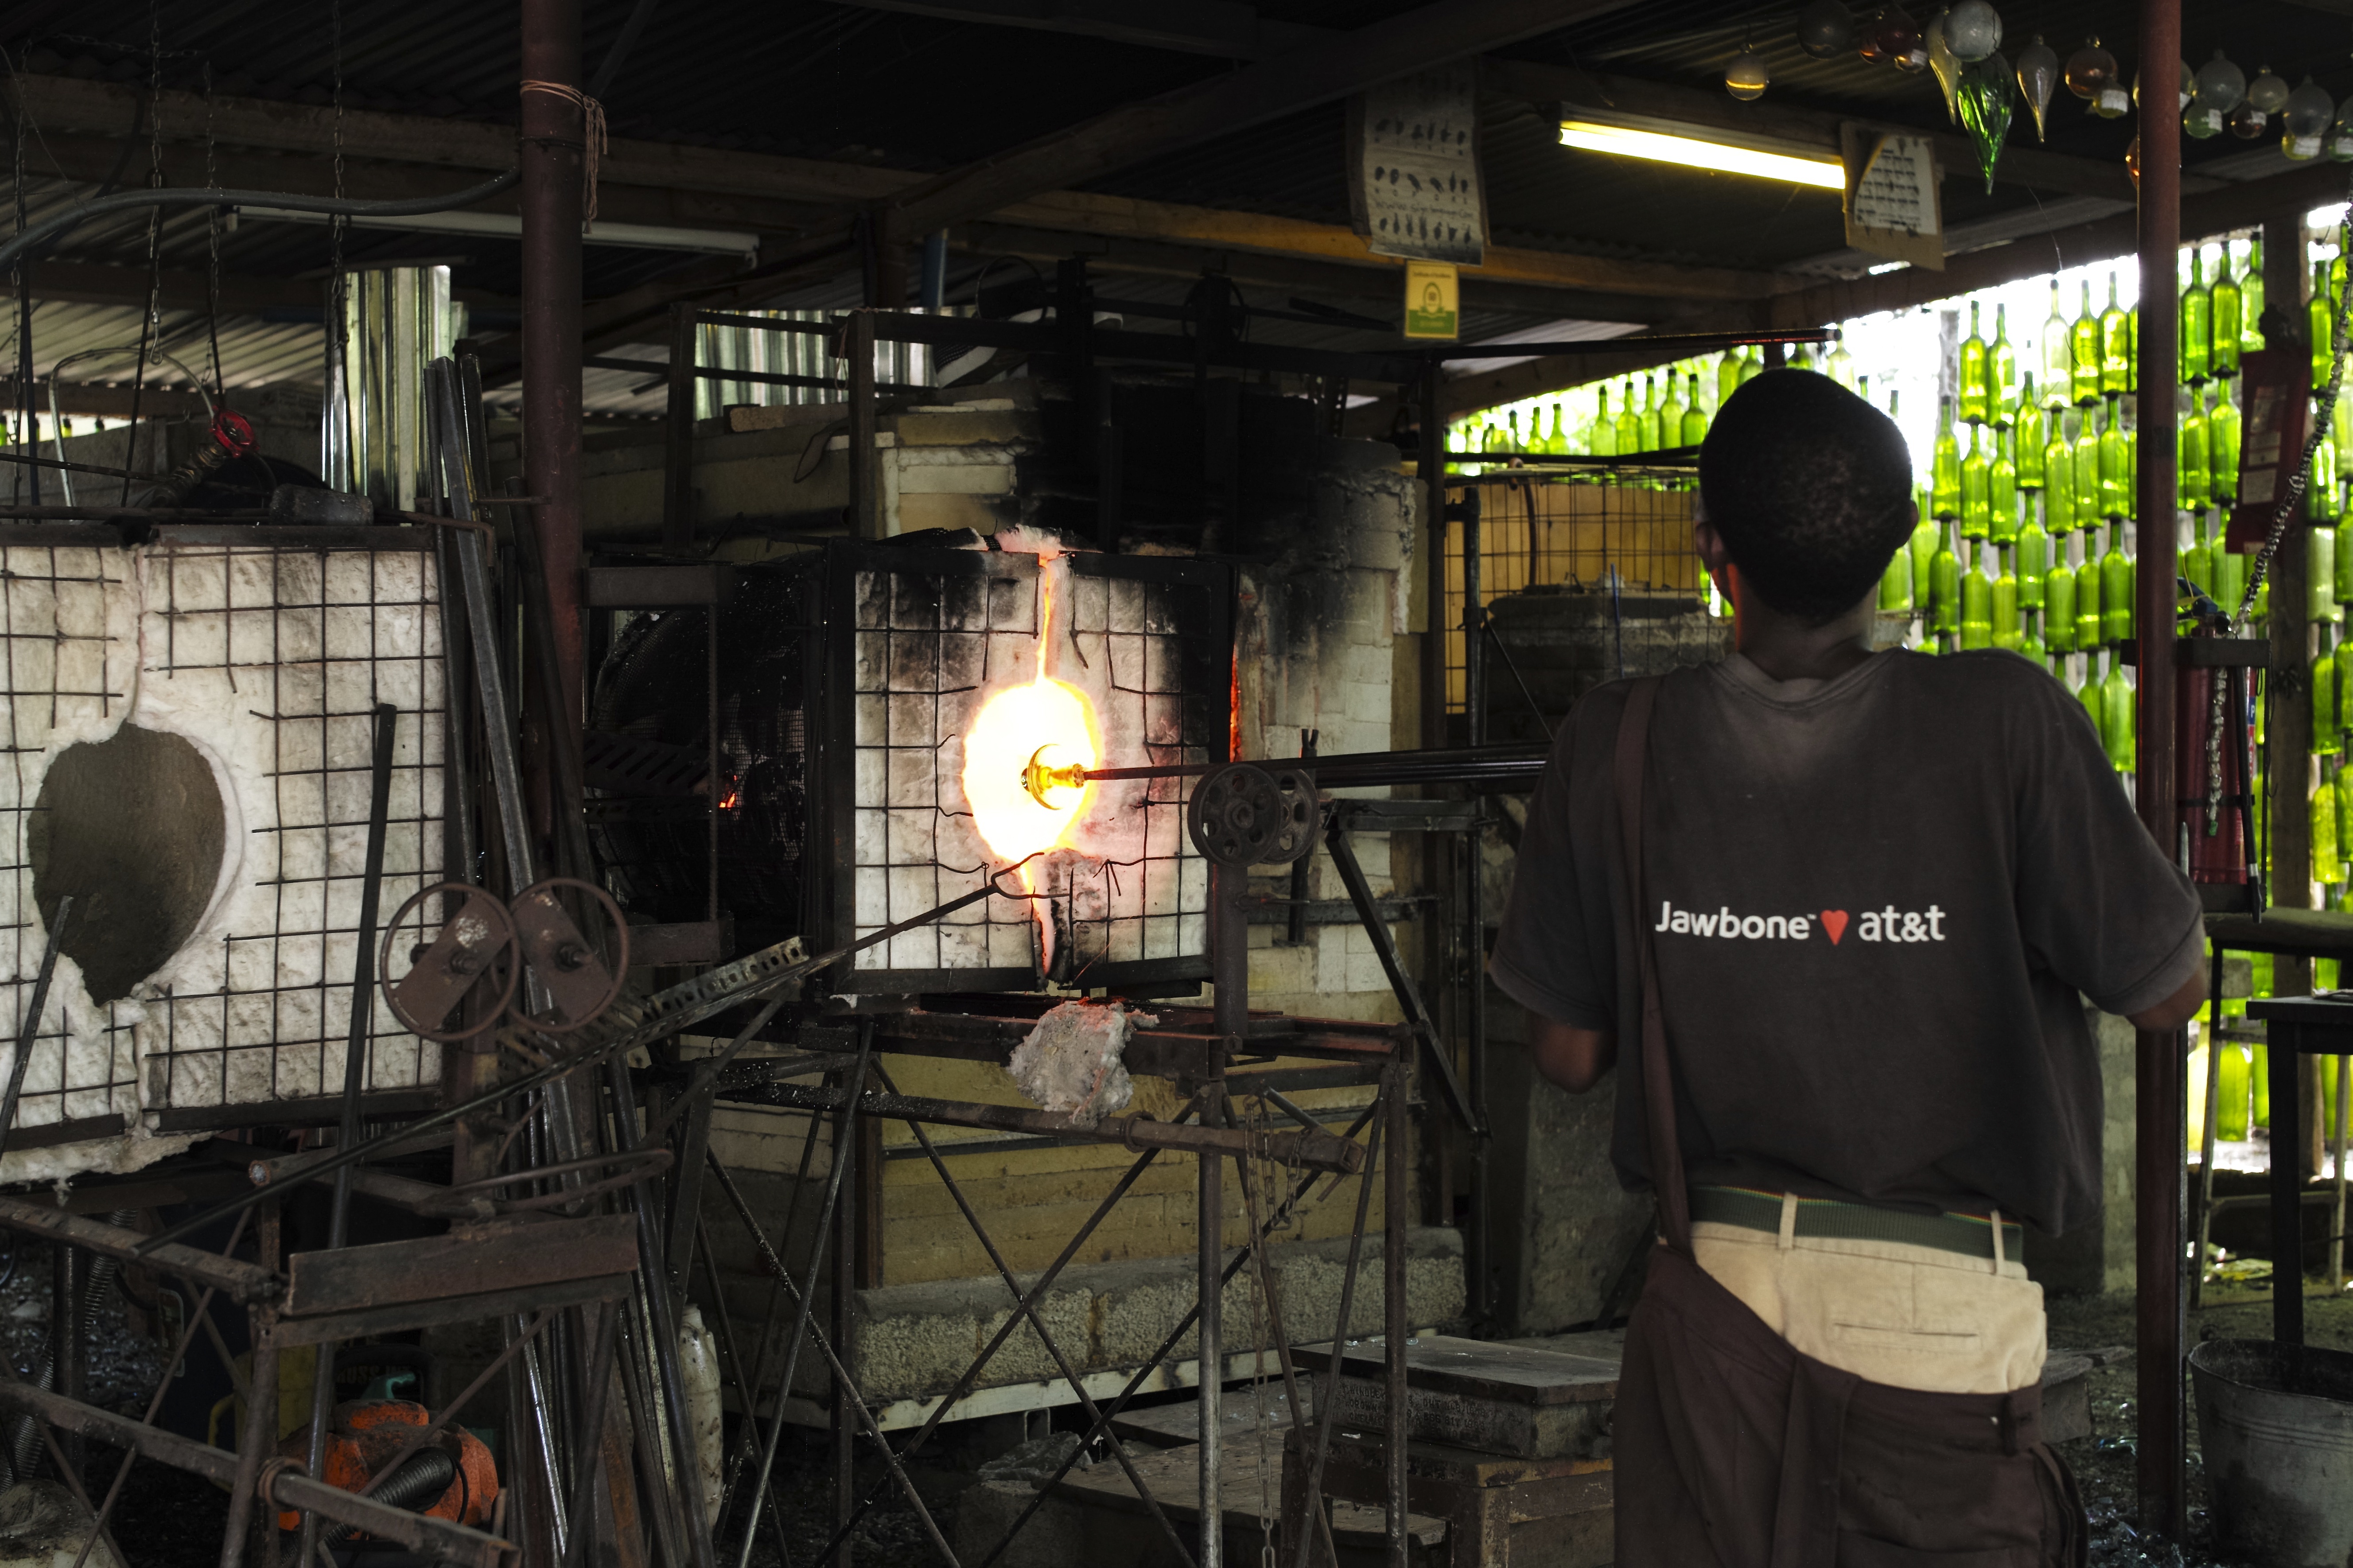
workshop, travel, africa, factory, tanzania, oven, melt, recycle, arusha, handicap, glassmaking, shanga